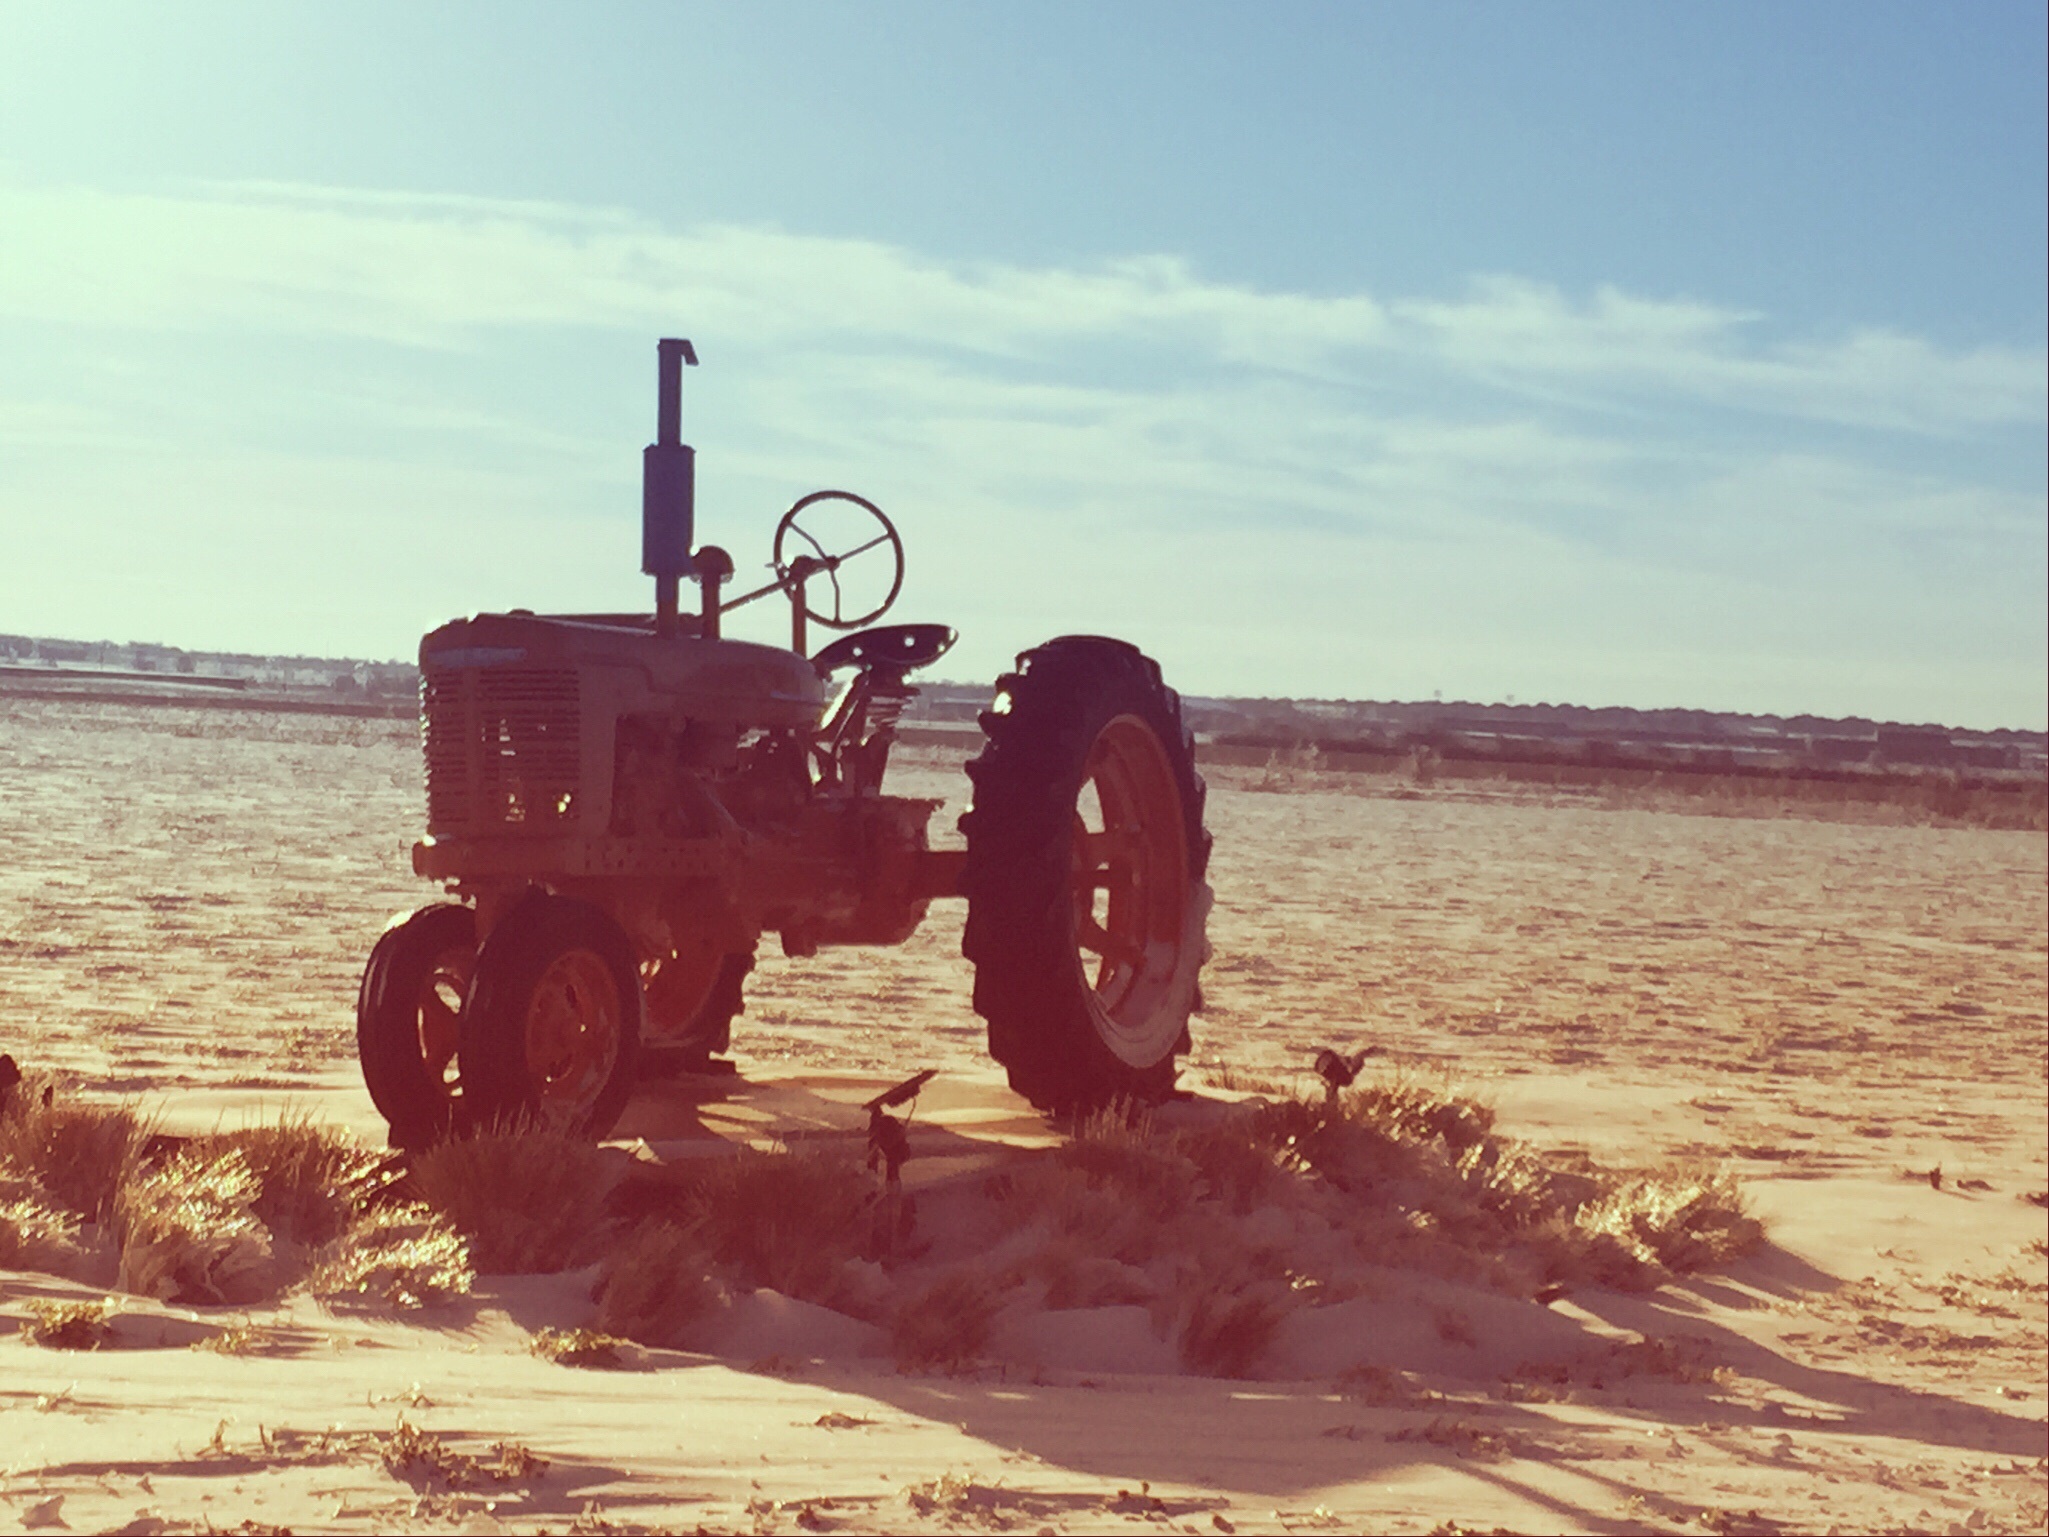
landscape, sand, tractor, field, vehicle, soil, agriculture, agricultural machinery